Saifuddin Abdullah

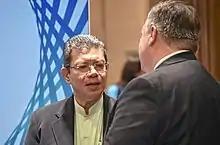
Saifuddin speaks with U.S. Secretary of State Michael R. Pompeo in Singapore on August 3, 2018.

Saifuddin's ministerial career was cut short by the 2013 election, when he lost his parliamentary seat to a Pan-Malaysian Islamic Party (PAS) candidate by 1,070 votes.